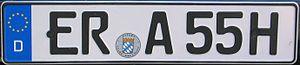
La plaque d'immatriculation allemande est un dispositif permettant l'identification des véhicules du parc automobile allemand.